542

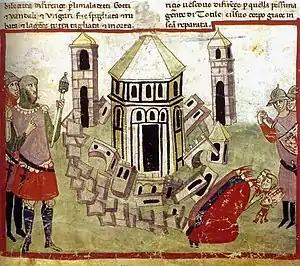
King Totila razes the walls of Florence

Year 542 (DXLII) was a common year starting on Wednesday of the Julian calendar. From this year forward, the appointment of particular Roman consuls was abandoned and the office was merged with that of Byzantine emperor. Thus, the consular year dating was abandoned in practice, even though it formally remained until the end of the 9th century. The denomination 542 for this year has been used since the early medieval period, when the Anno Domini calendar era became the prevalent method in Europe for naming years.